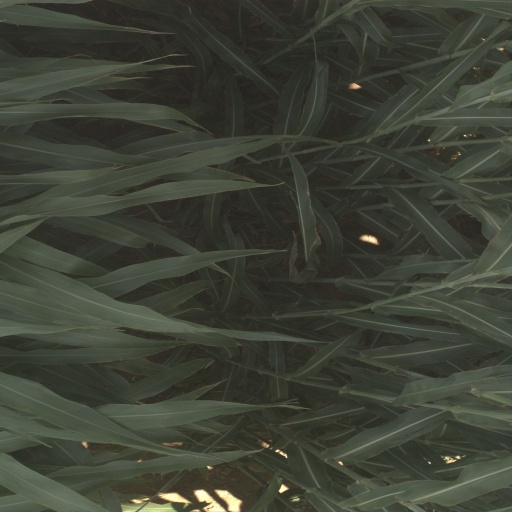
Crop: sorghum